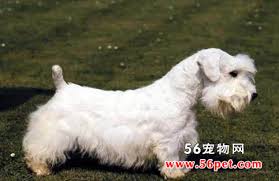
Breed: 211-n000058-Sealyham_terrier